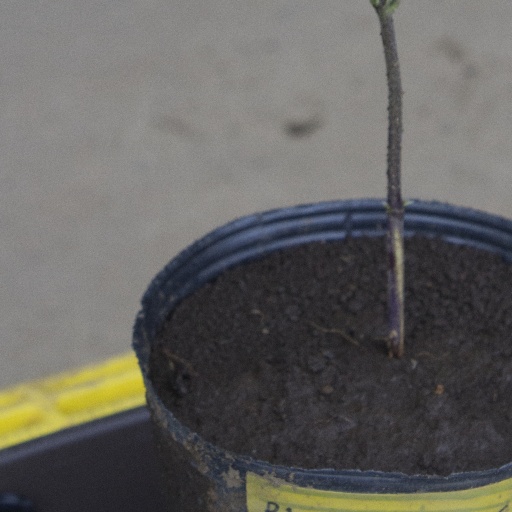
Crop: soybean